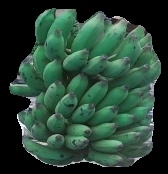
Variety: elakki-bale
Grade: grade3